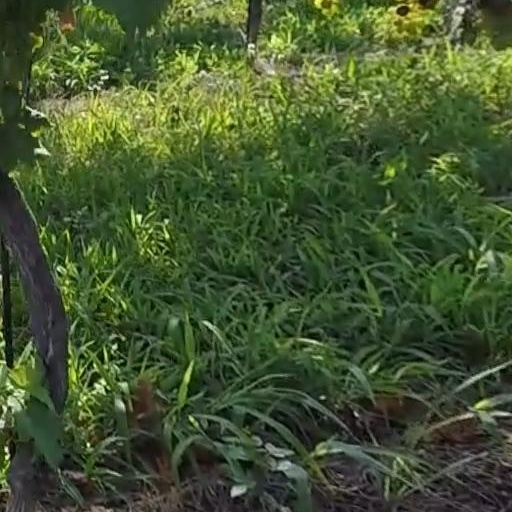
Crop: grape